Lagertha Broch

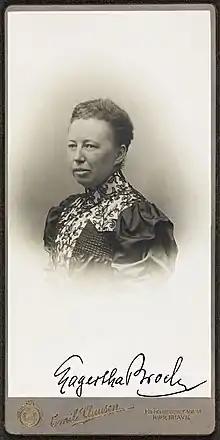
portrait of Lagertha Broch, image courtesy the National Library of Norway.

Lagertha Olea Sofie Broch (27 January 18642 May 1952) was a Norwegian illustrator, children's writer, and proponent for women's rights.